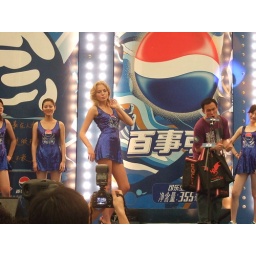
Errrm... white girl posing while some geeks yell Go China in the mic for a free Pepsi.... weird shit.